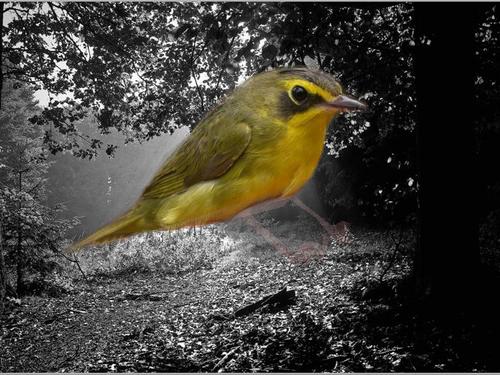
Bird species: Kentucky_Warbler
Bird type: landbird
Background: land